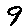
Label: 9